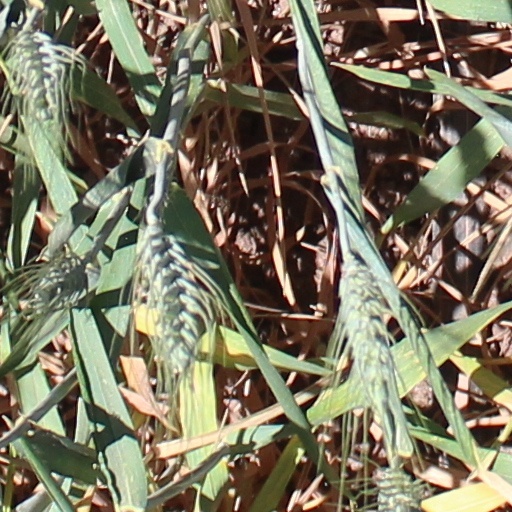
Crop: wheat